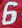
Number: 6